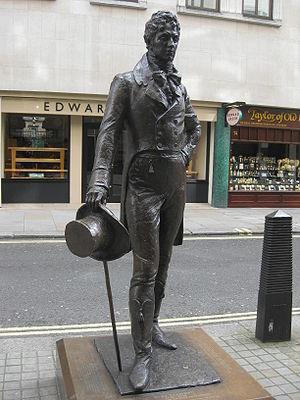
Jermyn Street est une rue commerçante du centre de Londres, au Royaume-Uni.
George Bryan Brummell, dit « Beau Brummell », né le 7 juin 1778 à Londres et mort le 30 mars 1840 à Caen, est un pionnier du dandysme britannique durant la Régence anglaise.